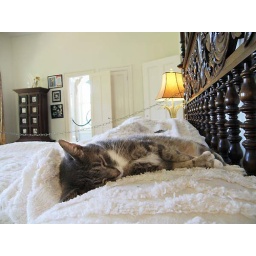
One of the famous cats, with five toes, sleeps on the bed in the master bedroom of the Hemingway house in Key West, Florida.